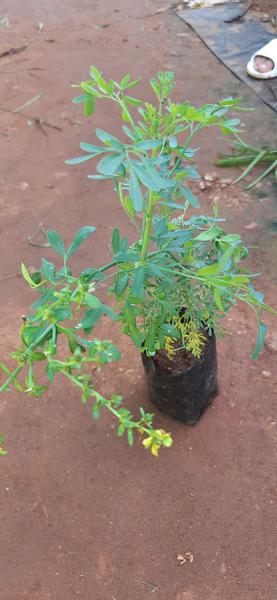
Plant: Nagadali